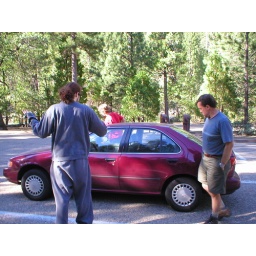
car in king's canyon